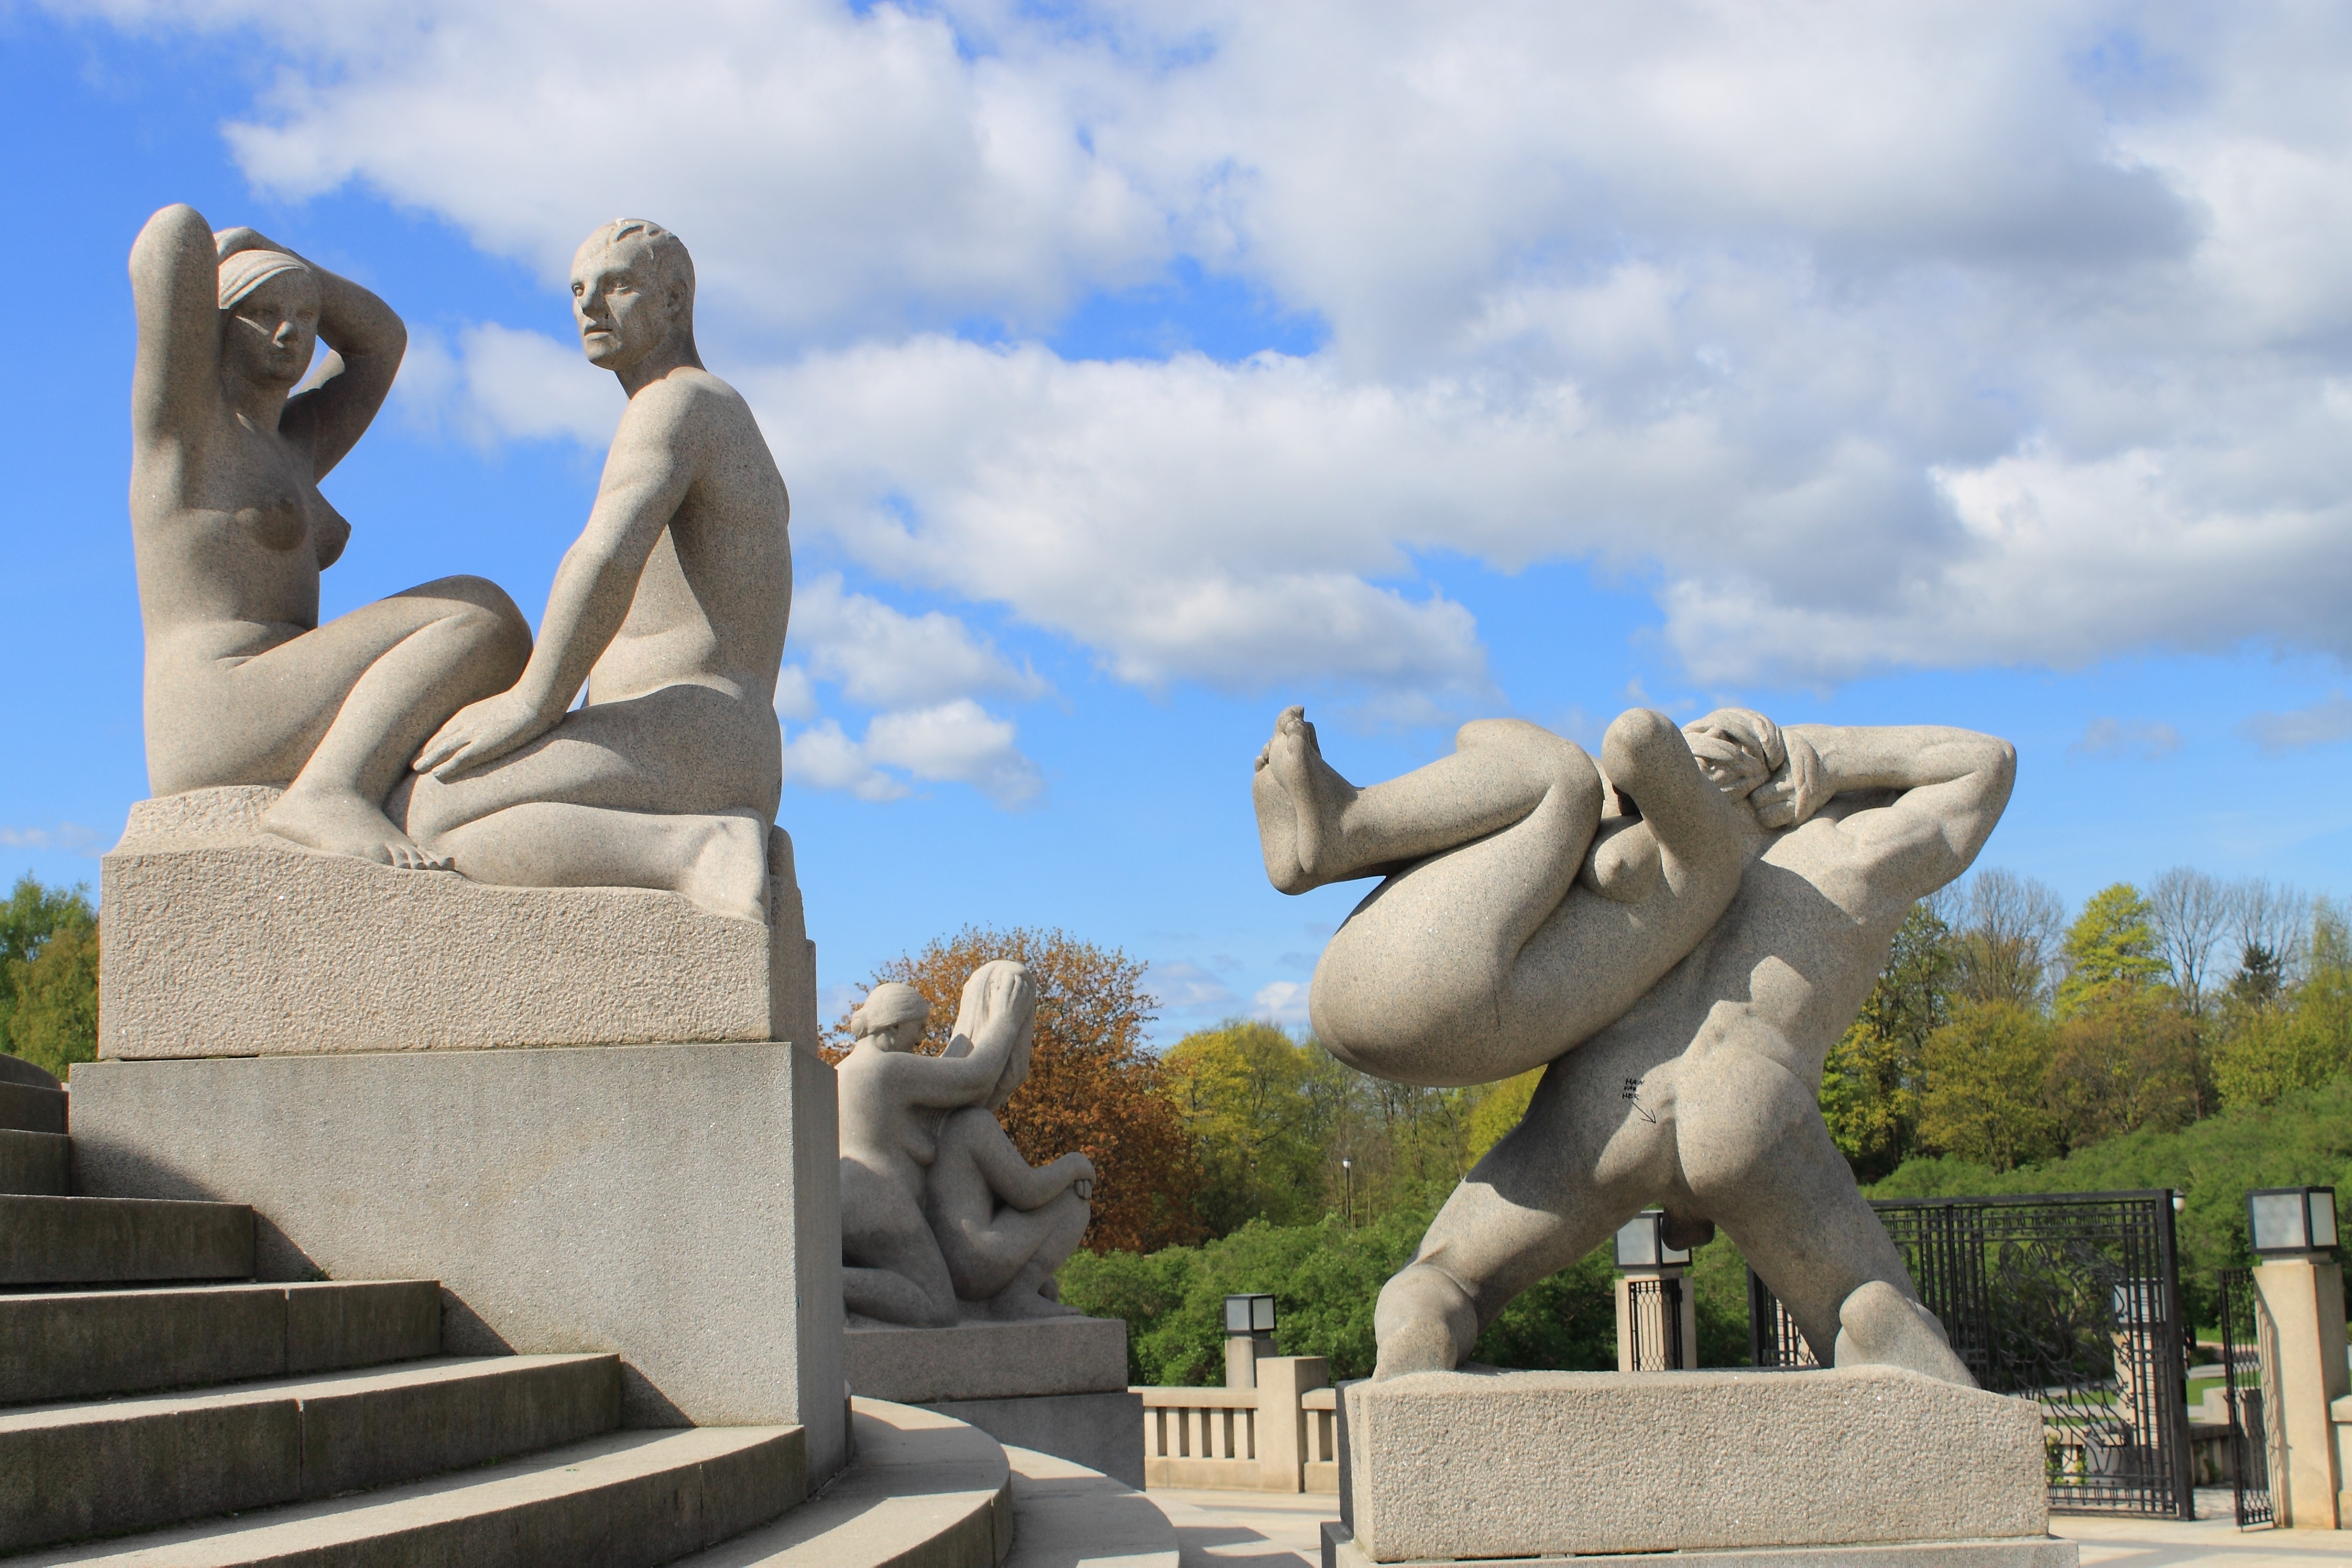
stone, monument, statue, human, sculpture, memorial, art, naked, figures, norway, oslo, stone carving, sculpture park